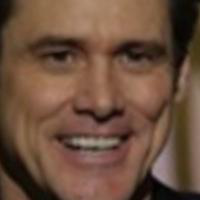
Age group: age 41-55